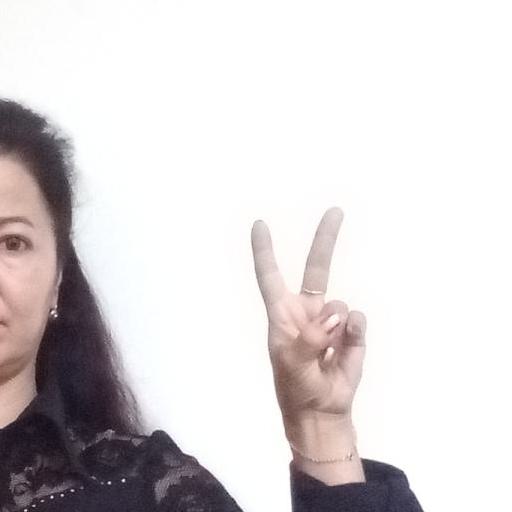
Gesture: peace